El Arish, Stanthorpe

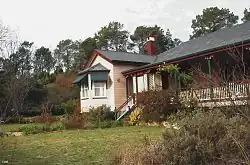
El Arish, 1996

El Arish is a heritage-listed house and gardens at 94 Greenup Street, Stanthorpe, Southern Downs Region, Queensland, Australia. It was built from 1880s & early 1920s to 1930s. It was added to the Queensland Heritage Register on 4 October 1996.